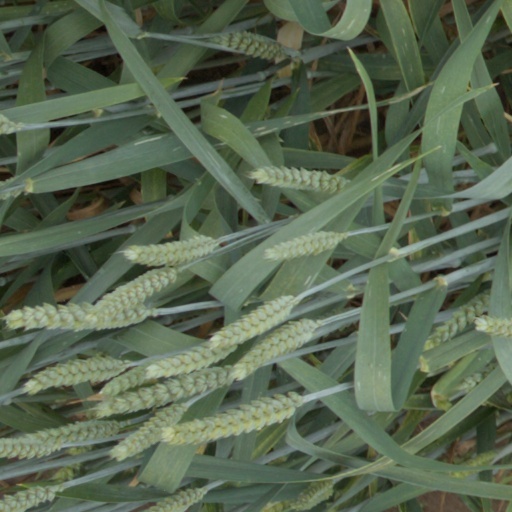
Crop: wheat